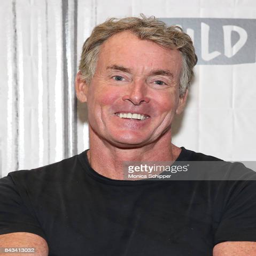
actor discusses his new movie